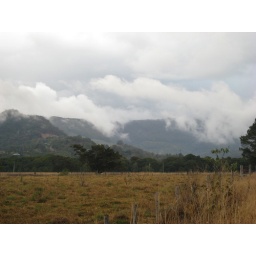
cloud over the mountains